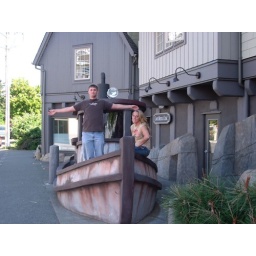
A boat in the city street in Comox, BC Me and Katherine. I am doing a titanic re-enactment.